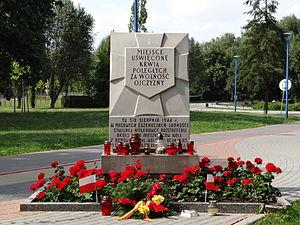
Le plaques commémoratives de Tchorek est une série de plaques commémoratives avec un motif commun, créé à partir d’un dessin de Karol Tchorek datant de 1949, rappelant les lieux de combat à Varsovie pendant la seconde Guerre mondiale.